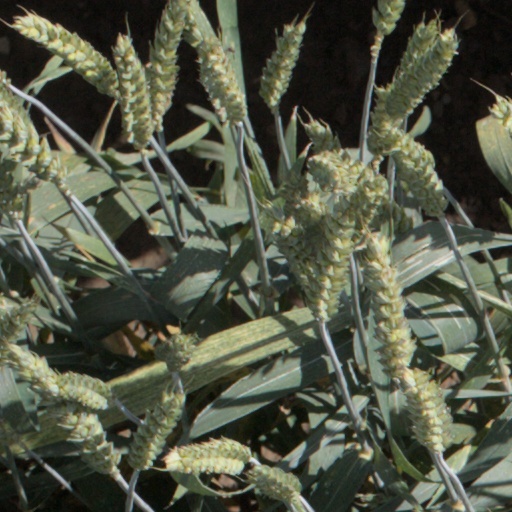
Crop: wheat